White Conduit Fields

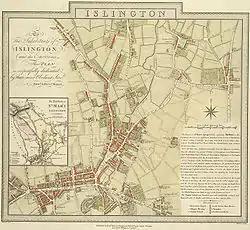
1805 map from a 1793 survey of Islington showing the cricket ground

White Conduit Fields in Islington was an early venue for cricket and several major matches are known to have been played there in the 18th century. It was the original home of the White Conduit Club, forerunner of Marylebone Cricket Club (MCC). Later it was used by The Islington Albion Cricket Club, who played their last game at the ground in 1834. Maps from the time show that the cricket field was a few hundred metres north of the White Conduit House, in the land surrounding the modern Richmond Crescent, and paintings suggest it was also possibly on the adjacent field to the south at the modern Barnard Park.